Nottingham Council House

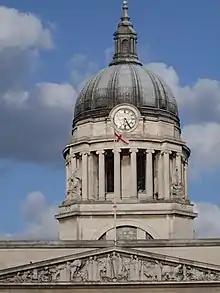
The Council House dome

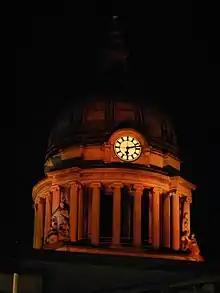
Council House dome during Nottingham Light Night 2012

The most striking visual element of the building, and in itself an iconic symbol of the city, is the dome. An ornate cupola stands on the apex of the dome. The top of the cupola is above the Old Market Square below.